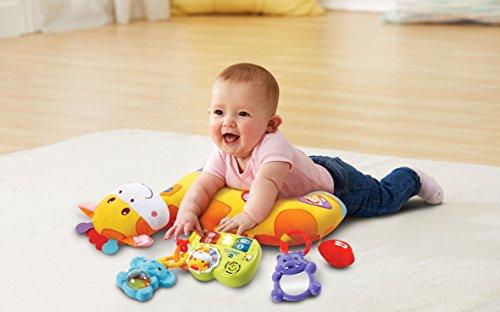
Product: VTech Tummy Time Discovery Pillow
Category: Toys & Games | Baby & Toddler Toys | Activity Play Centers
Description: Provides comfortable support for your baby during tummy time, which is key in the development of important motor skills.
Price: $24.96
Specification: ProductDimensions:3.9x15.8x27.2inches|ItemWeight:1pounds|ShippingWeight:1.4pounds(Viewshippingratesandpolicies)|DomesticShipping:ItemcanbeshippedwithinU.S.|InternationalShipping:ThisitemcanbeshippedtoselectcountriesoutsideoftheU.S.LearnMore|ASIN:B06WP31RCV|Itemmodelnumber:80-506800|Manufacturerrecommendedage:0-2years|Batteries:3AAAbatteriesrequired.(included)